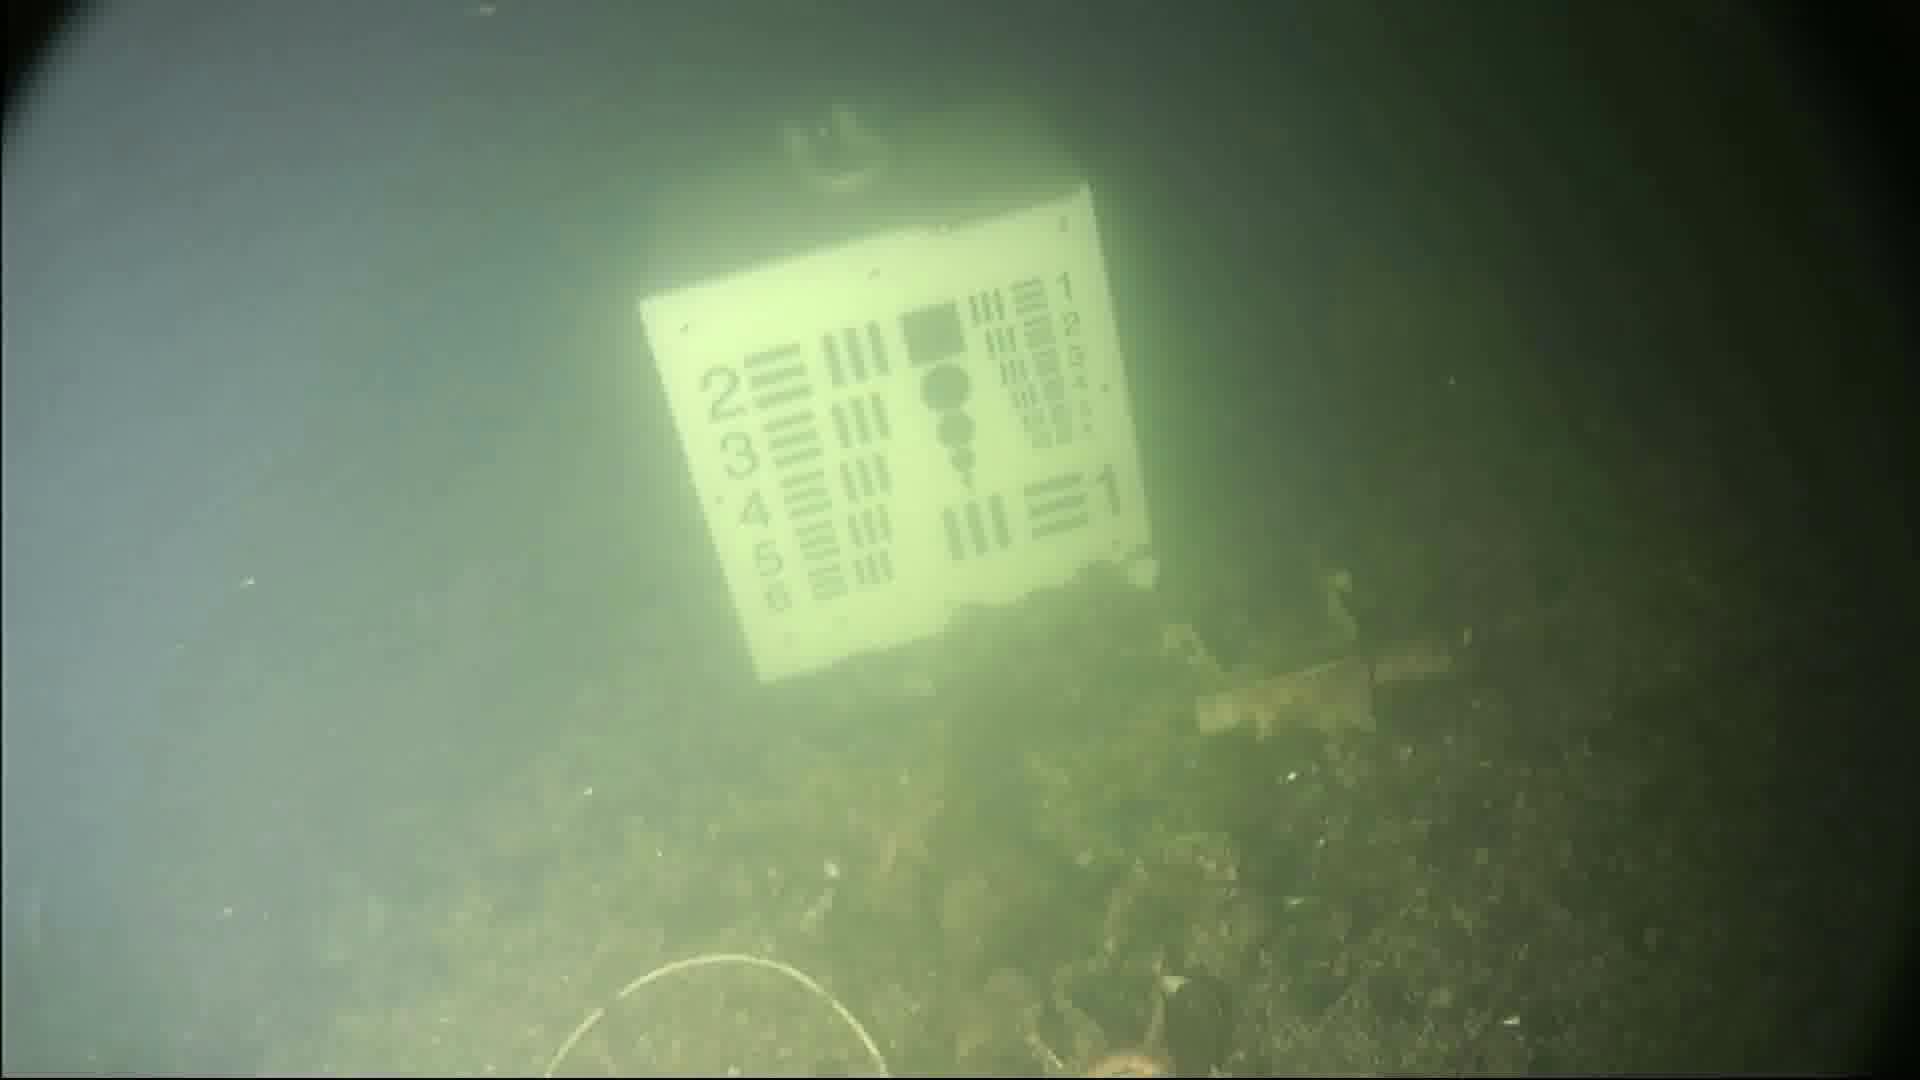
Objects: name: starfish